Patrick Stirling (railway engineer)

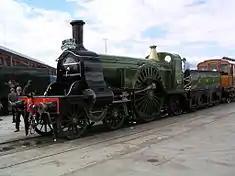
GNR Stirling 4-2-2 no. 1 at Doncaster Works open day on 27 July 2003

Patrick Stirling (29 June 1820 – 11 November 1895) was a Scottish railway engineer, and Locomotive Superintendent of the Great Northern Railway of England. His father Robert Stirling was also an engineer. His brother James Stirling was also a locomotive engineer. His son Matthew Stirling was CME of the Hull and Barnsley Railway. Another son, Patrick Stirling played for Doncaster Rovers and was mayor of Doncaster.